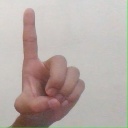
अक्षर: ड